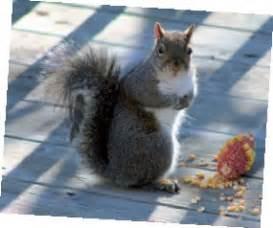
squirrel